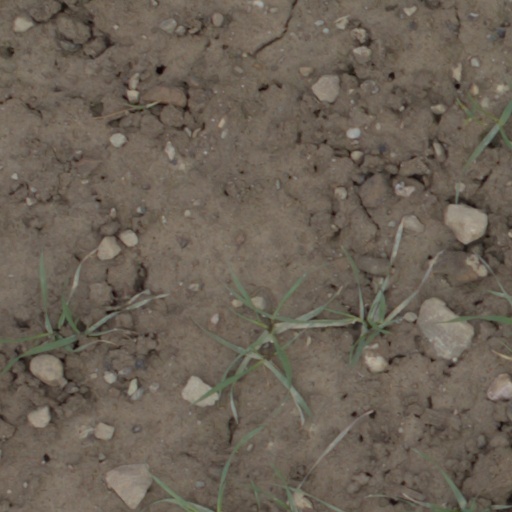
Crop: wheat